2022–2023 mpox outbreak in the United States

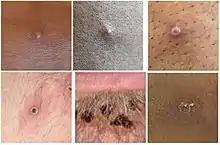
Stages of lesion development.

A large portion of those infected were believed to have not recently traveled to areas of Africa where mpox is normally found, such as Nigeria, the Democratic Republic of the Congo as well as central and western Africa. It is believed to be transmitted by close contact with sick people, with extra caution for those individuals with lesions on their skin or genitals, along with their bedding and clothing. The CDC has also stated that individuals should avoid contact and consumption of dead animals such as rats, squirrels, monkeys, and apes along with wild game or lotions derived from animals in Africa.